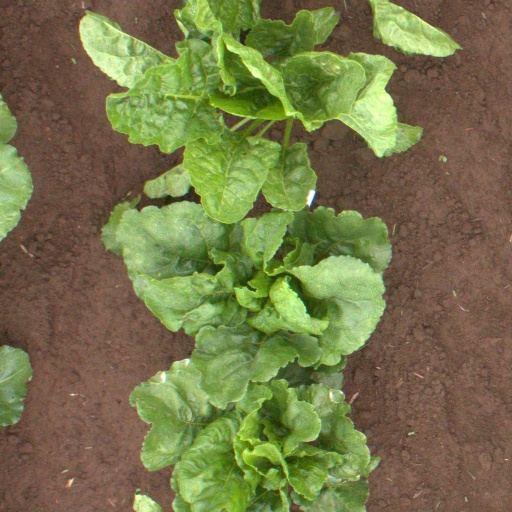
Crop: sugar beet